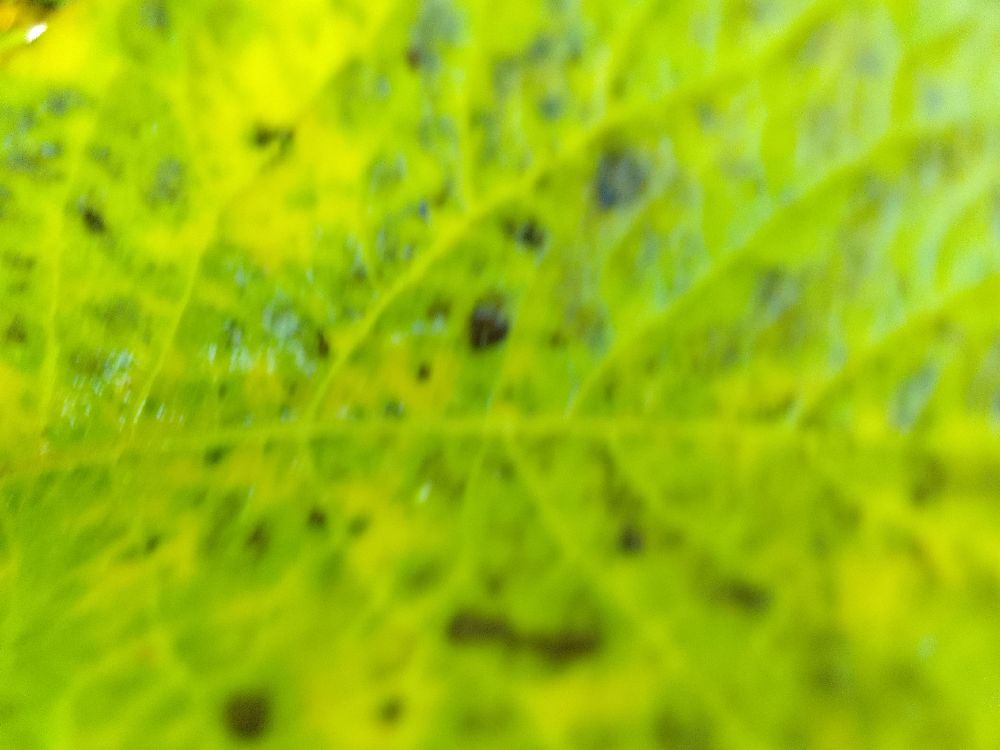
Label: Early blight